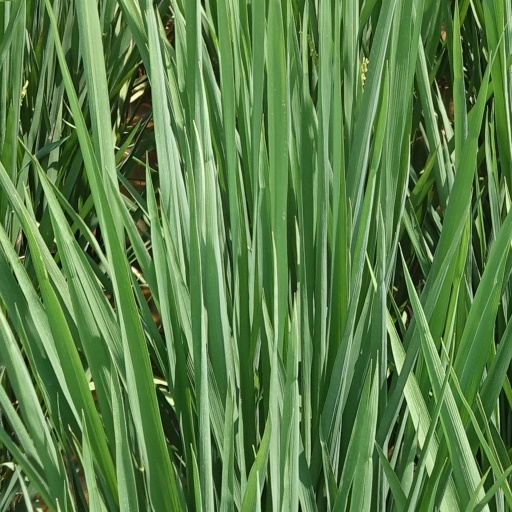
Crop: rice